Steep Island, Hong Kong

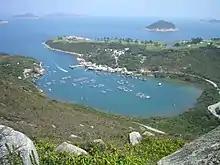
View of Po Toi O, The Clearwater Bay Golf & Country Club and Steep Island (top right)

Steep Island, also known as Ching Chau is a small uninhabited island of Hong Kong, located off the eastern coast of Clear Water Bay Peninsula. Administratively, it is part of Sai Kung District.